2007 NASCAR Busch Series

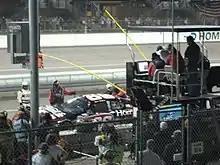
No. 66-Steve Wallace's team works on his car after making contact with another car during the Ford 300.

The Ford 300 was held November 17 at Homestead-Miami Speedway. David Ragan won the pole (David chose to start the race in the outside lane rather than the inside lane; all pole winners are given this option in NASCAR races). This was the final race with Anheuser-Busch sponsorship, and Carl Edwards was officially crowned the 2007 and final Busch Series champion, as Nationwide Insurance takes over in 2008. Jeff Burton would take the final checkered flag of 2007 and with it, Richard Childress' third owner's championship.